Fjord horse

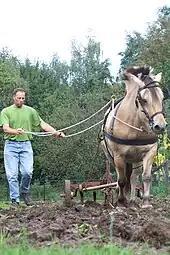
A "brown dun" (bay dun or ") mare working

The primitive markings associated with the dun gene are often quite vivid. These include the dorsal stripe, darker mane and tail, horizontal stripes on the back of the forearms, and, in rare cases, transverse striping across the withers. Some horses have small brown spots on the body or the head. These spots are called "Njal marks" after one of the foundation sires of the breed, who had such markings. The horses are also consistent for having pangare traits: lighter hair on the muzzle, belly, inside of legs, and over the eyes. Some also carry the cream gene, which combines with the dun gene to create the lighter shades of the breed.